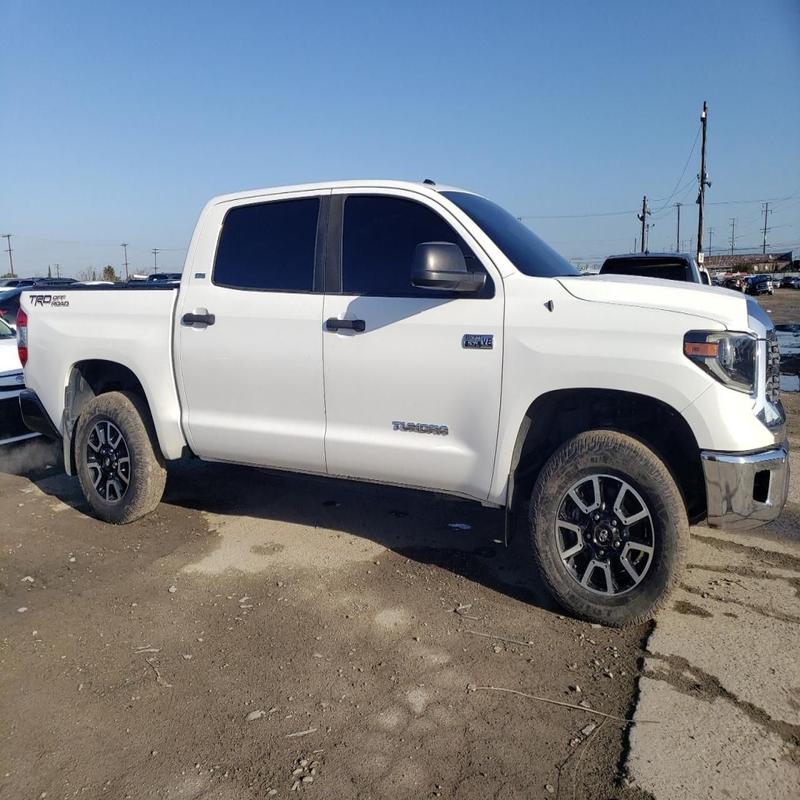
Aucun dommage détecté.
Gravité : aucun